Angie Dickinson

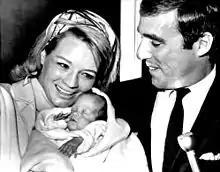
With husband, the composer Burt Bacharach and new-born Nikki, 1966

Dickinson was married to Gene Dickinson, a college football player who later moved into the electronics business, from 1952 to 1960, though they separated in 1956. During her marriage, Dickinson became close friends with John Kenneth Galbraith and Catherine Galbraith. Her visits to them and her touring when Galbraith was U.S. Ambassador to India are amply recounted in his memoirs "Ambassador's Journal" and "A Life in Our Times". Dickinson kept her married name after their divorce.